Grand Haven South Pierhead Inner Light

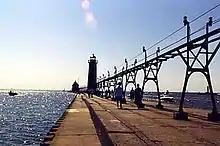
South Pierhead Inner Light with entrance light in background

Grand Haven South Pierhead Inner Light is the inner light of two lighthouses on the south pier of Grand Haven, Michigan where the Grand River enters Lake Michigan. A lighthouse was first lit there in 1839. The lighthouse was put up for sale in 2009 under the National Historic Lighthouse Preservation Act. The City of Grand Haven now owns the pier, but it is maintained by the Army Corps of Engineers.